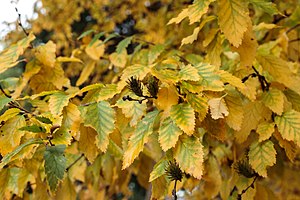
Betula chinensis / Galleri
Frugter.
Betula chinensis: Modne frugter (rakler).
Betula chinensis er en busk eller et lille træ med en bred og kroget vækst. Især bemærkes planten for sin rent gule efterårsfarve. Arten er ikke meget brugt i Danmark, men den er fuldt hårdfør og velegnet som et lille prydtræ.